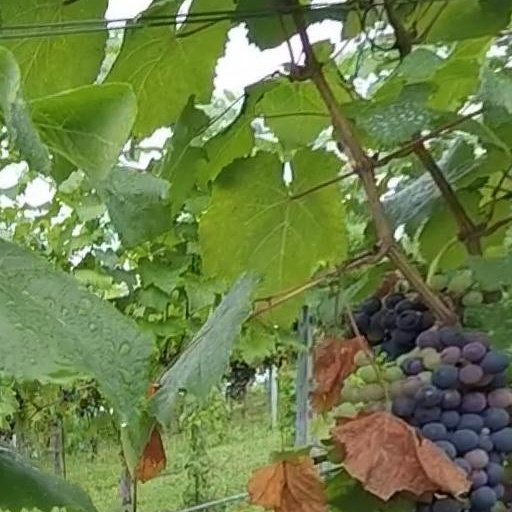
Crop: grape